Jeremy Bentham

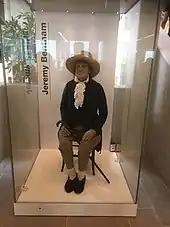
Bentham's auto-icon in a new display case at University College London's Student Centre in 2020

Bentham was the first person to be an aggressive advocate for the codification of "all" of the common law into a coherent set of statutes; he was actually the person who coined the verb "to codify" to refer to the process of drafting a legal code. He lobbied hard for the formation of codification commissions in both England and the United States, and went so far as to write to President James Madison in 1811 to volunteer to write a complete legal code for the young country. After he learned more about American law and realised that most of it was state-based, he promptly wrote to the governors of every single state with the same offer.